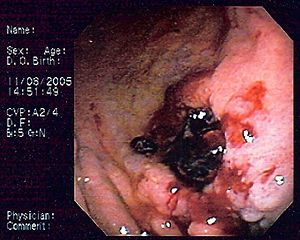
Lymfeknudekræft
Billede af kræft i lymfeknude
Lymfeknudekræft er en kræftsygdom i lymfeknudernes celler. Det drejer sig om de hvide blodlegemer B- og T-lymfocytter.